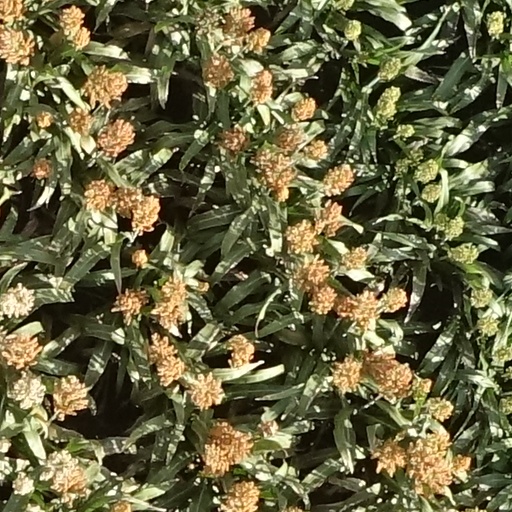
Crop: sorghum